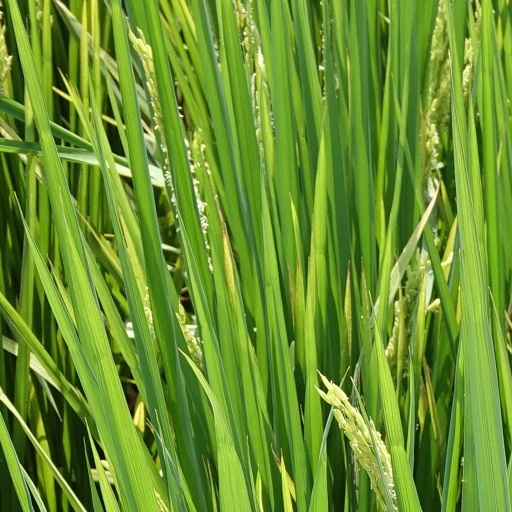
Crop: rice